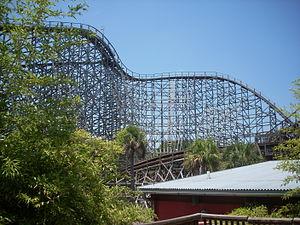
Iron Gwazi est un parcours de montagnes russes en cours de construction au parc d'attractions Busch Gardens Tampa Bay à Tampa, en Floride. Construit et conçu par Rocky Mountain Construction, il sera doté de la technologie brevetée I-Box Track. Iron Gwazi réutilisera une grande partie de la structure en bois qui existait lorsque les montagnes russes étaient connues sous le nom de Gwazi, ce qui en fera des montagnes russes hybrides utilisant une combinaison d'acier et de bois. Il deviendra à son ouverture le plus haut parcours de montagnes russes hybride d'Amérique du Nord, ainsi que le plus raide et le plus rapide du monde. Il devrait ouvrir au printemps 2020.